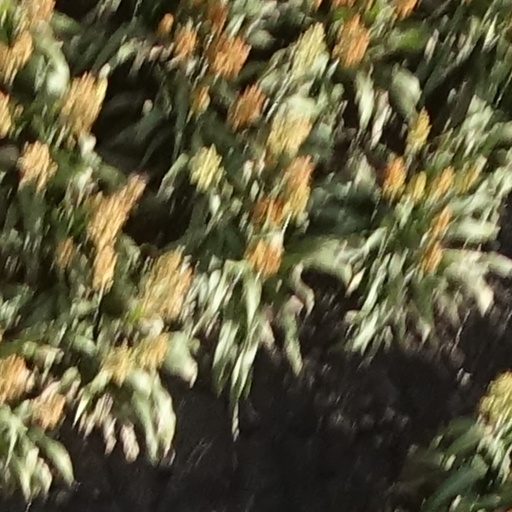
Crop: sorghum